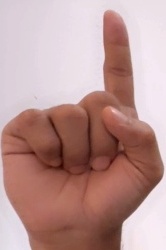
ASL sign: 1